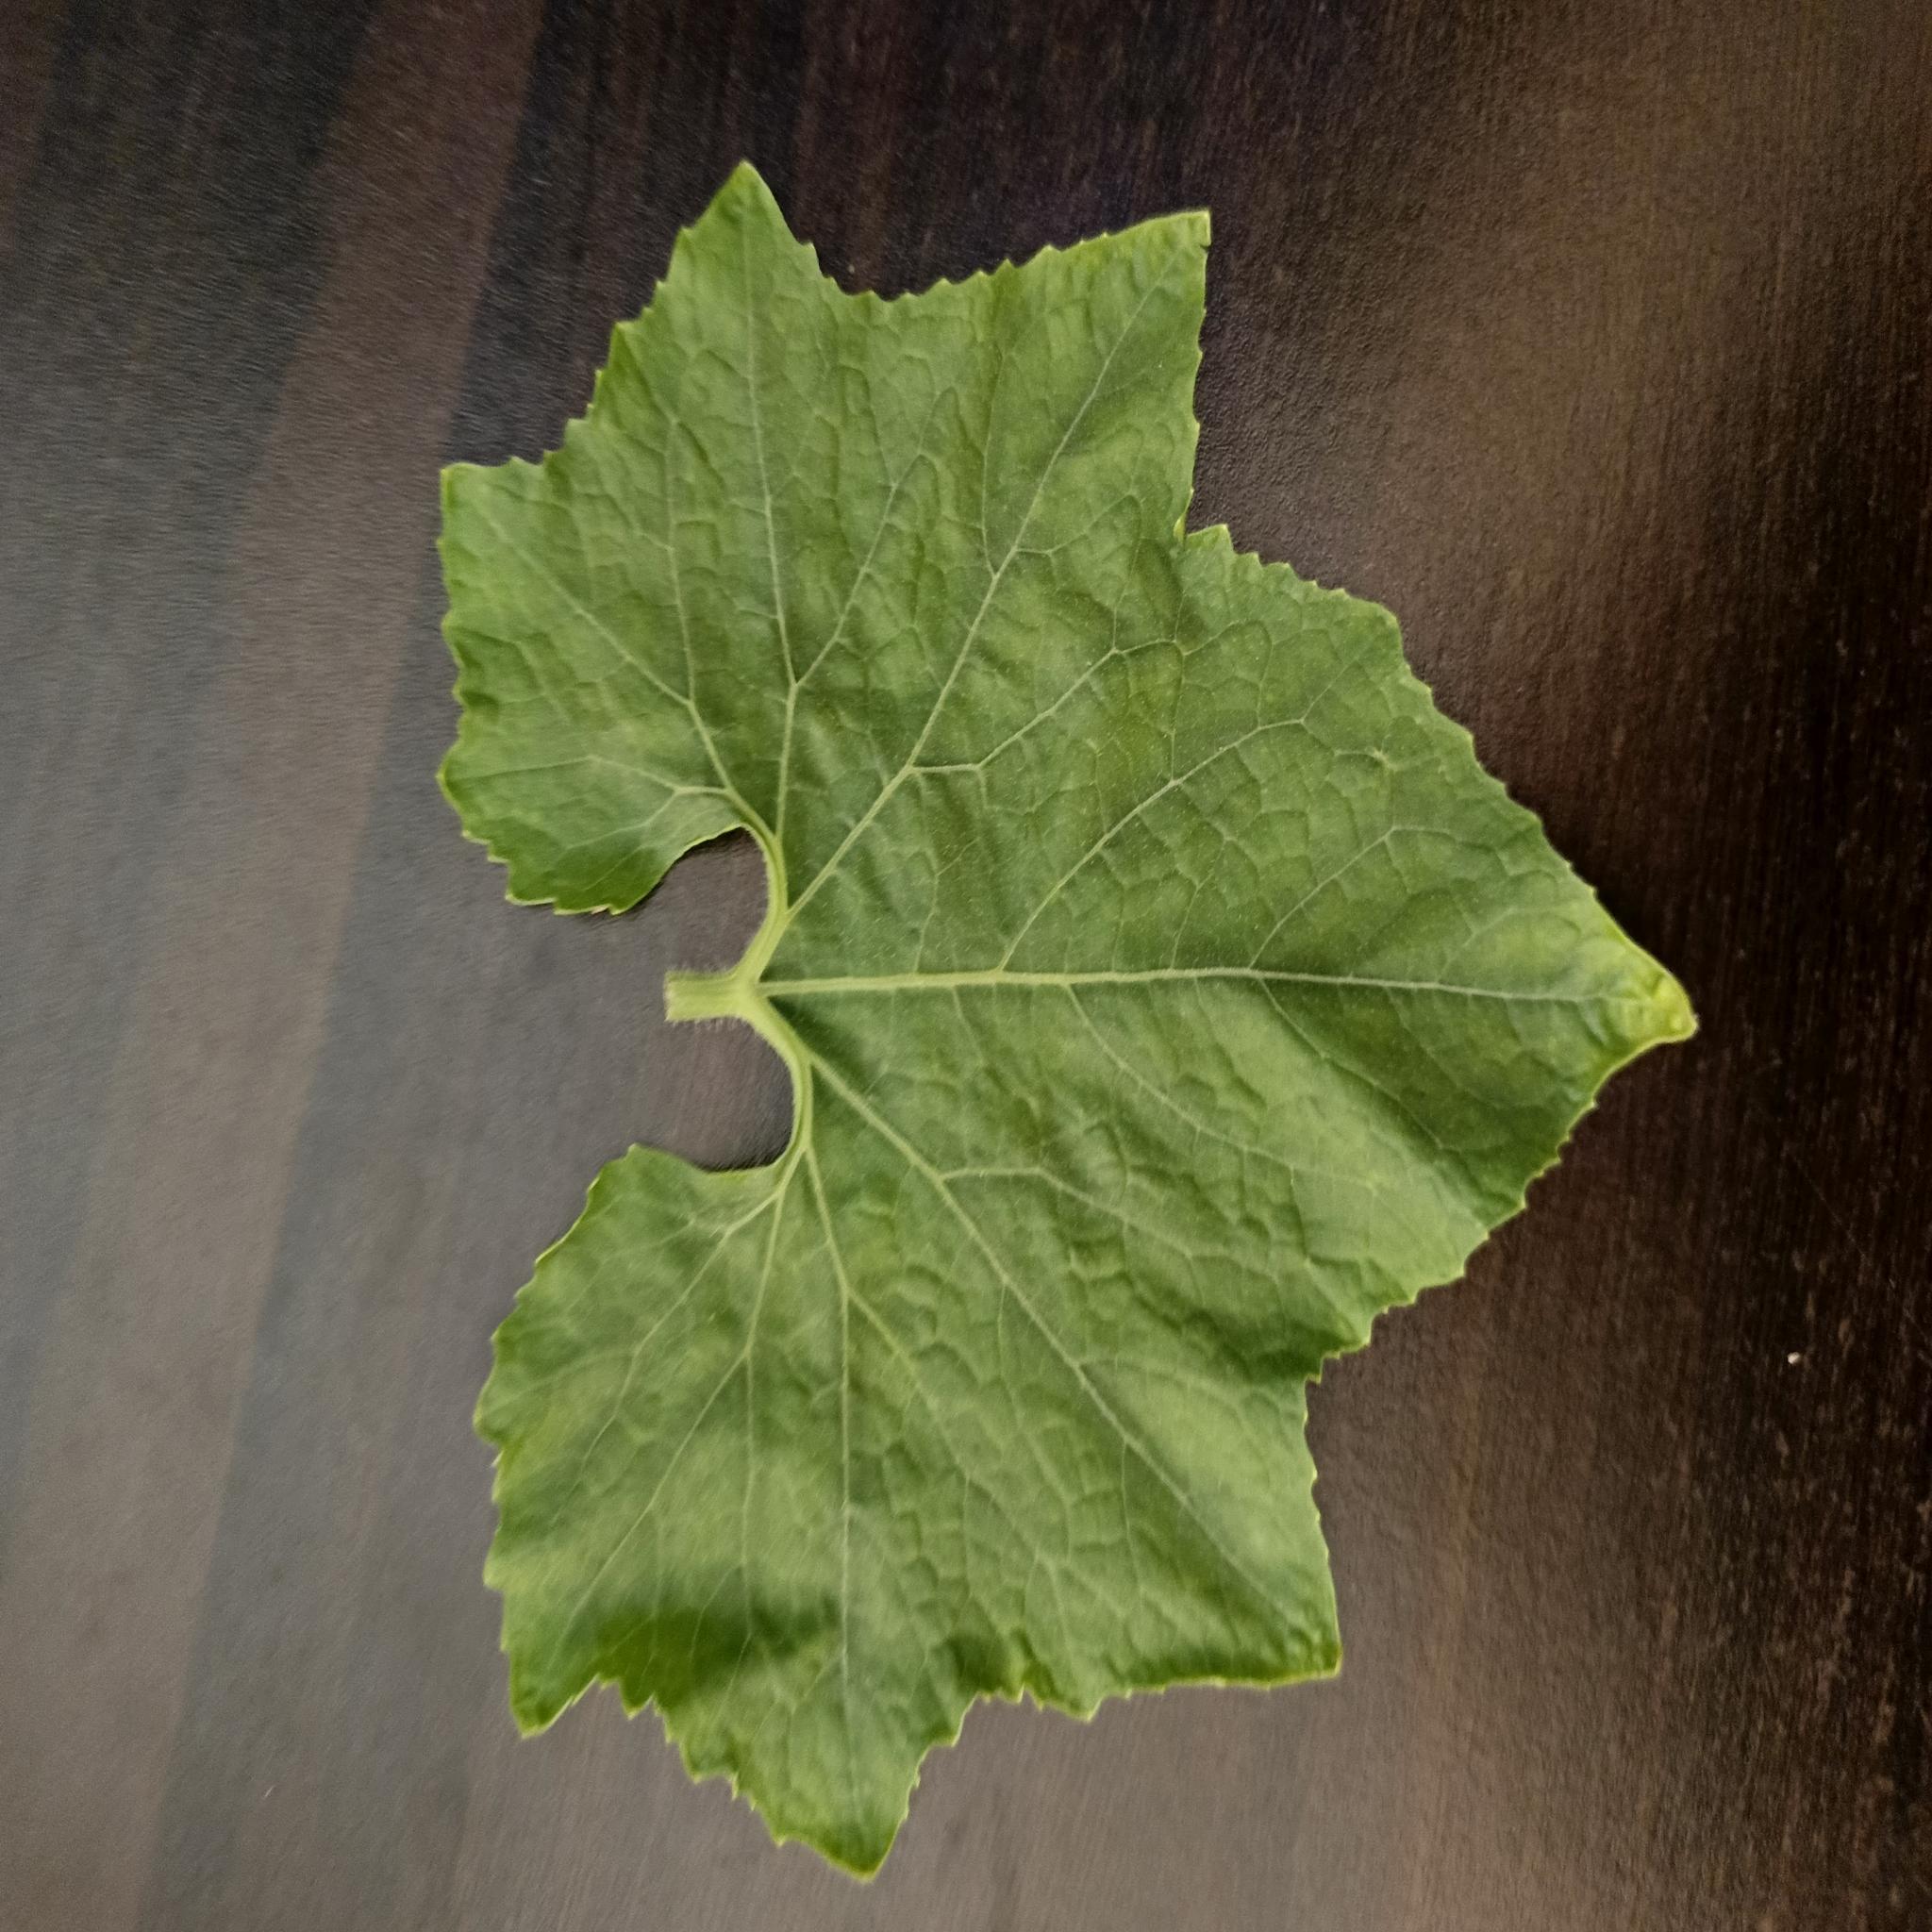
Label: Healthy